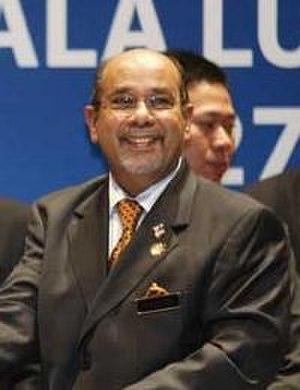
Syed Hamid bin Syed Jaabar Albar, est un homme politique malaisien. Il a été ministre de la défense de 1995 à 1999, ministre des affaires étrangères de 1999 au 18 mars 2008 et ministre de l’intérieur depuis cette date.